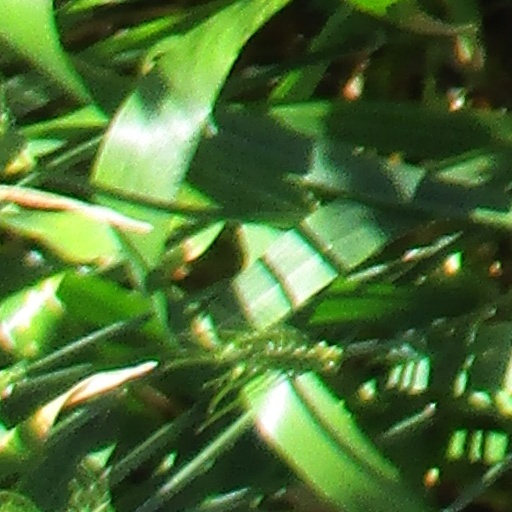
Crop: wheat